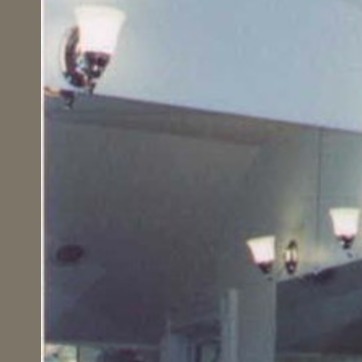
Material: mirror